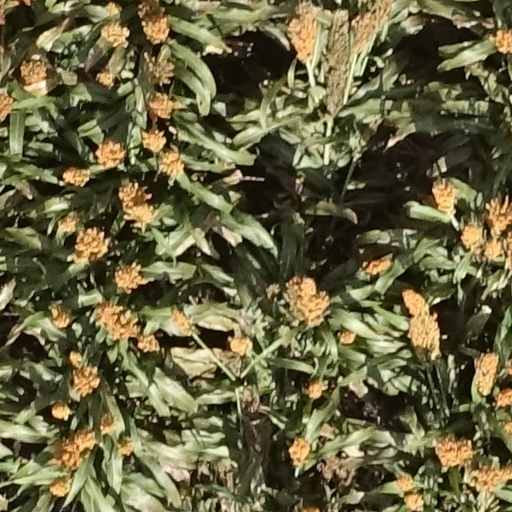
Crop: sorghum